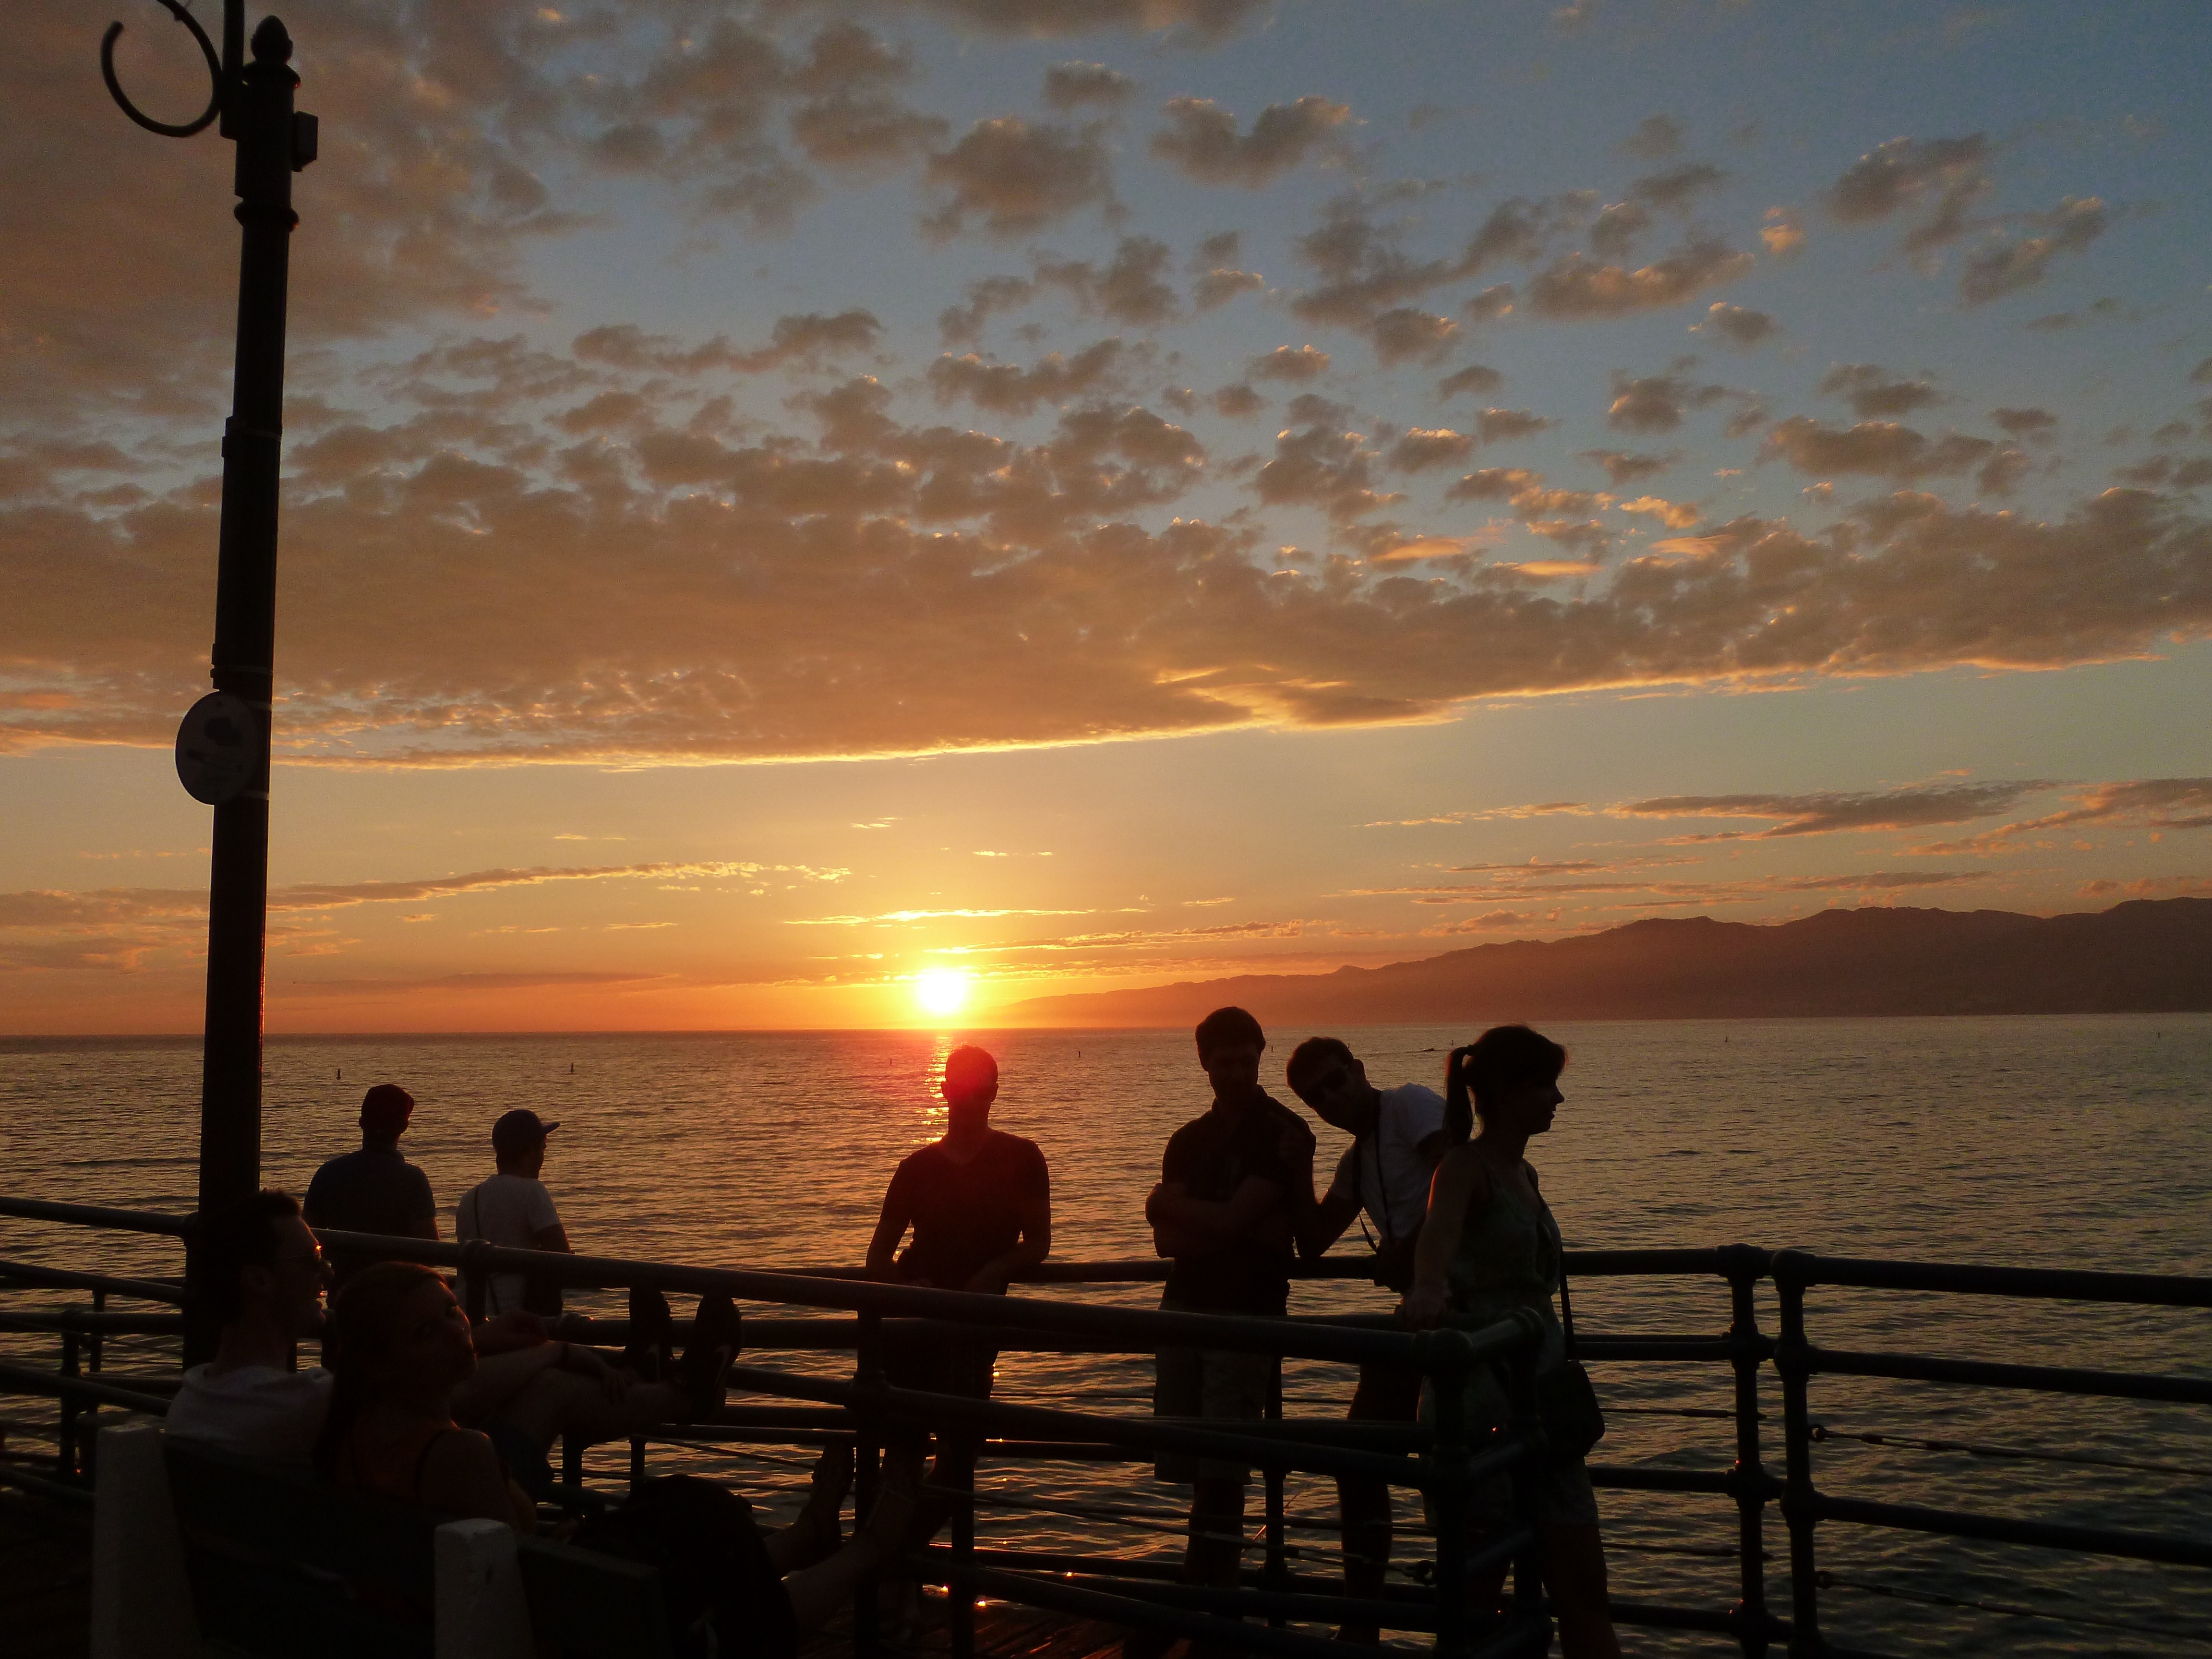
beach, sea, coast, ocean, horizon, cloud, sun, sunrise, sunset, morning, shore, dawn, dusk, evening, bay, afterglow